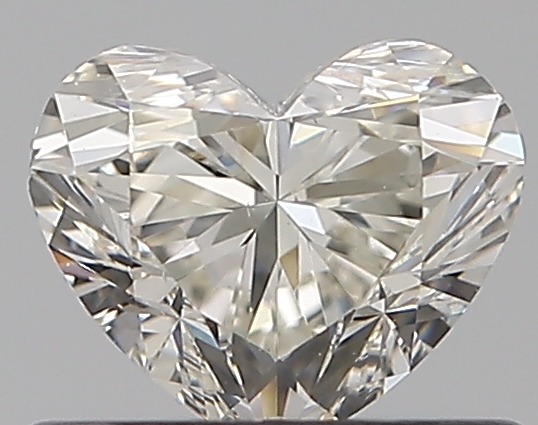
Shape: heart
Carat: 0.5
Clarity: SI2
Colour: J
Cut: VG
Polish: EX
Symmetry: VG
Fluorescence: N
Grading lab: GIA
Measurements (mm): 4.58 x 5.5 x 3.34